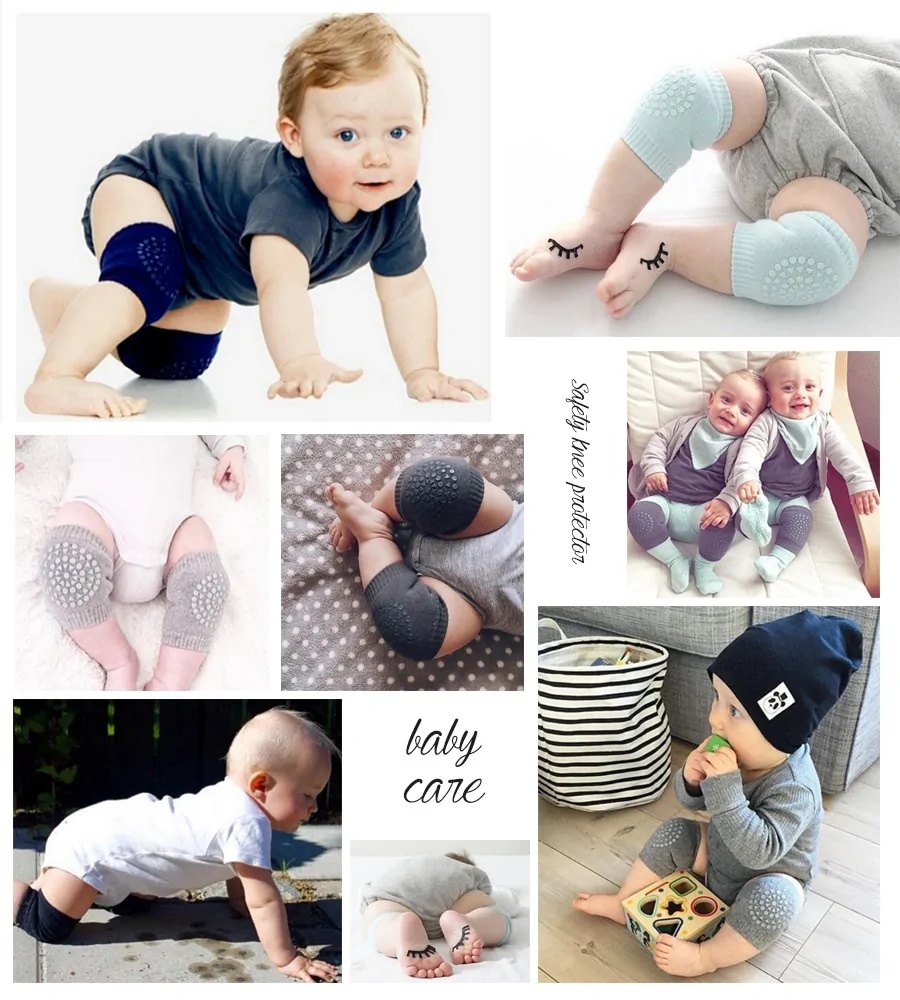
Anti Slip Knee Pads
Protect Your Knees with Confidence Shield your knees from impact and discomfort with Anti-Slip Knee Pads. Their non-slip design ensures stability and protection on any surface, making them ideal for various activities. Enhance Performance with Reliable Grip Boost your performance with Anti-Slip Knee Pads that provide reliable grip and support. Whether gardening, flooring, or sports, these pads keep you stable and focused on your tasks. Experience Comfort and Flexibility Enjoy comfort and flexibility with Anti-Slip Knee Pads designed for all-day wear. Their ergonomic shape and breathable materials offer freedom of movement while safeguarding your knees. Invest in Durability and Longevity Invest in durability with Anti-Slip Knee Pads built to last. Their robust construction and reinforced stitching ensure they withstand frequent use, providing enduring protection and peace of mind.
Brand: Dorian's Top Selling Products
Category: Apparel & Accessories > Clothing Accessories > Baby & Toddler Clothing Accessories > Baby Protective Wear